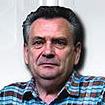
Age: 63